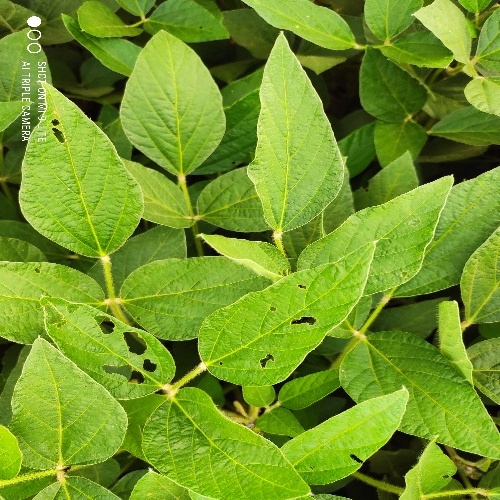
Label: Caterpillar